List of birds of the Azores

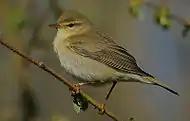
Willow warbler

The family Corvidae includes crows, ravens, jays, choughs, magpies, treepies, nutcrackers and ground jays. Corvids are above average in size among the Passeriformes, and some of the larger species show high levels of intelligence.